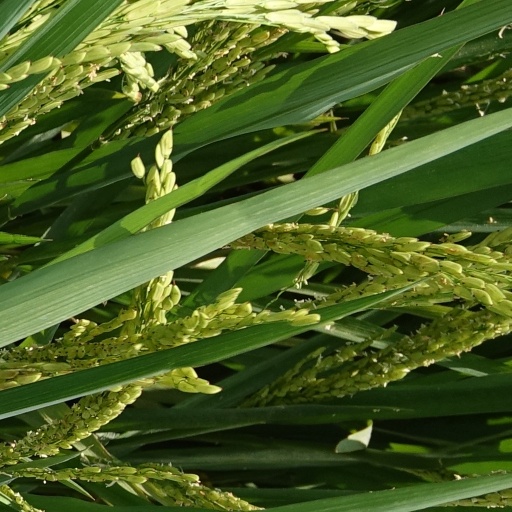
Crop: rice